Culture of Africa

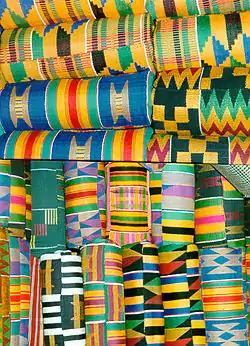
Ashanti Kente cloth patterns

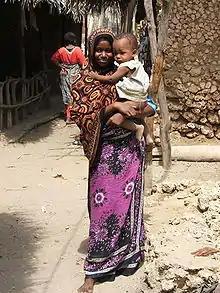
A woman in Kenya wearing kanga

Africa has a rich tradition of arts and crafts. African arts and crafts find expression in a variety of woodcarvings, brass and leather artworks. African arts and crafts also include sculpture, paintings, pottery, ceremonial and religious headgear and dress. Maulana Karenga states that in African art, the object was not as important as the soul force behind the creation of the object. He also states that All art must be revolutionary, and in being revolutionary, it must be collective, committing, and functional. The meaning behind what he said can simply be interpreted as black art serving an actual purpose in the direction of a revolutionary change. Black art should not be done simply for "arts sake" but should rather be a means by which artists make a vast change through a medium that awakens, strengthens, and provides inspiration for a massive change within the black community.